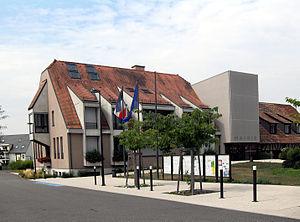
La mairie de Wantzenau
La Wantzenau, est une commune française située dans le département du Bas-Rhin, en région Grand Est. Elle fait partie de l'Aire urbaine Nord de Strasbourg.